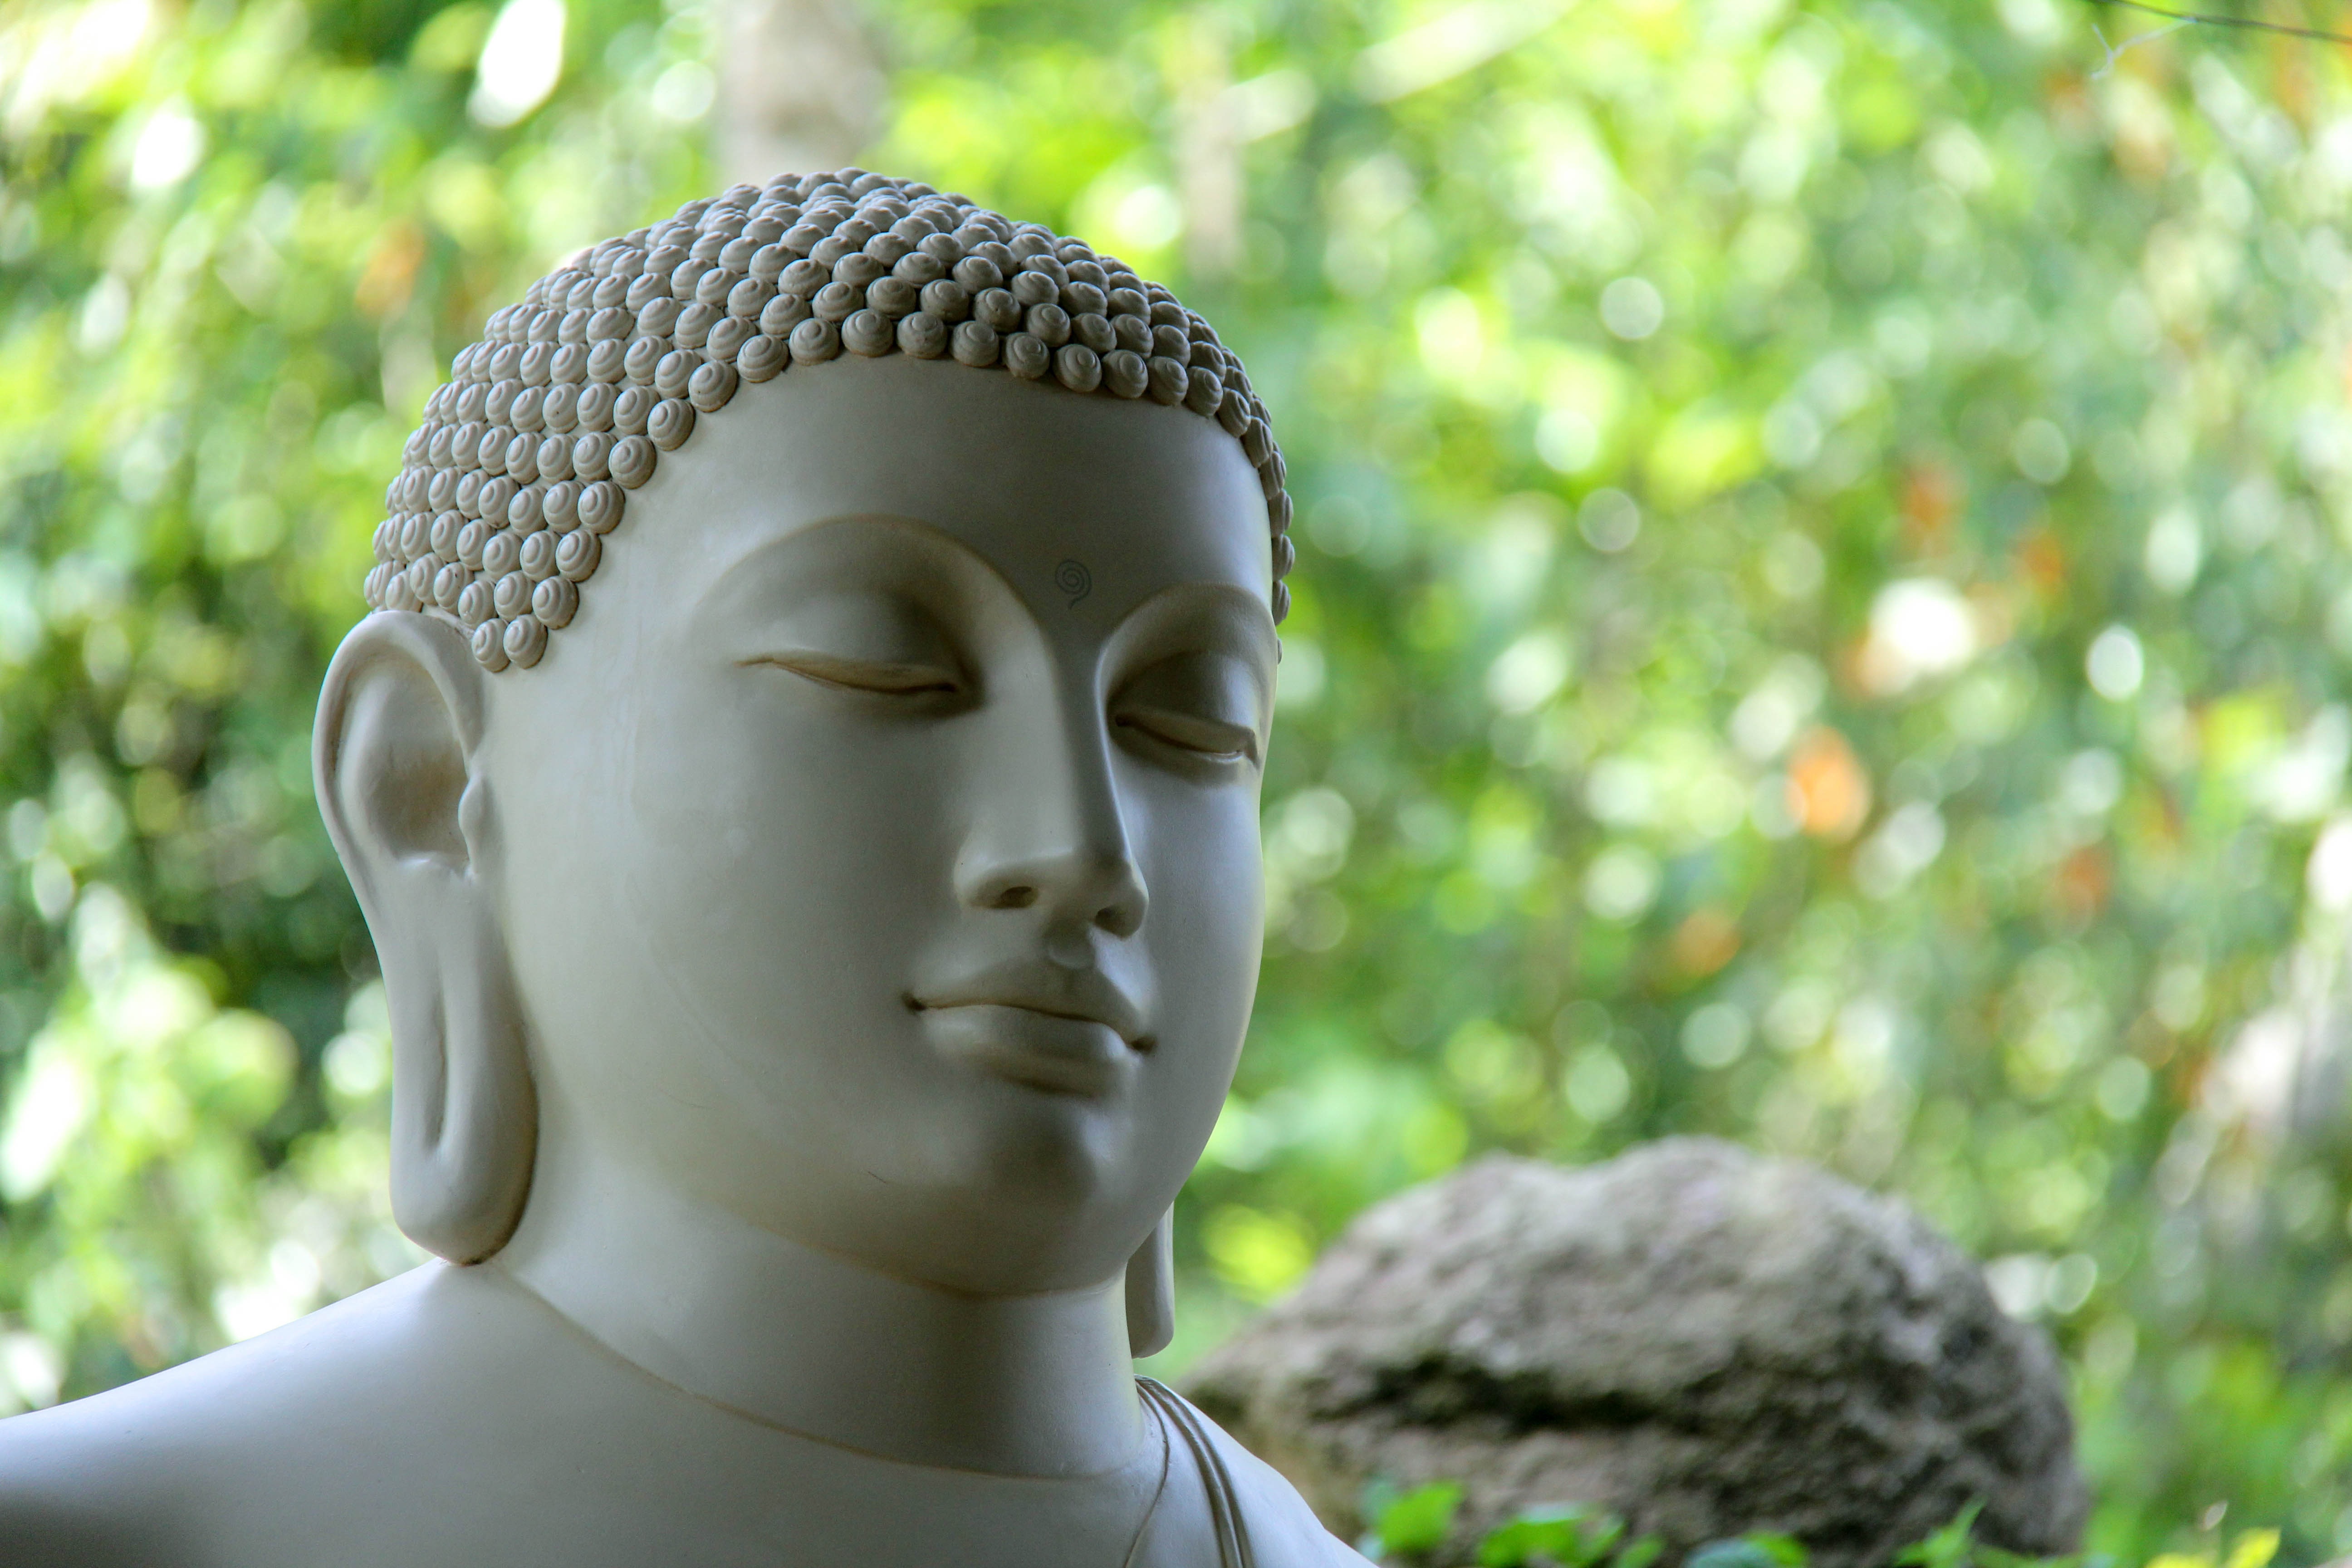
monument, statue, green, sculpture, art, temple, head, buddha, sri lanka, gautama buddha, mahamevnawa